Barstow, California

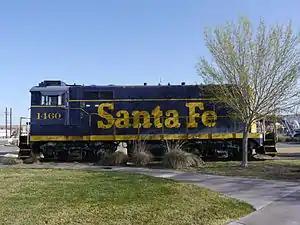
Western America Rail Museum exhibit

Barstow has a series of murals along Main Street, depicting scenes from the city's history. These murals were created by Main Street Murals, a local non-profit organization.